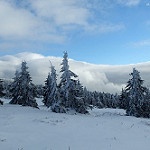
Label: mountain